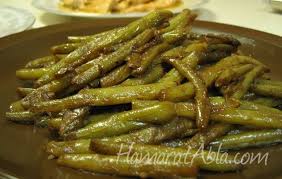
Yemek: taze_fasulye